Okuhara Seiko

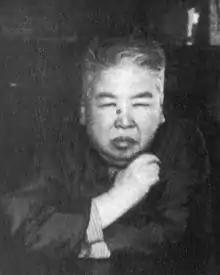
Okuhara Seiko

Born in Koga, now Ibaraki Prefecture, Okuhara Seiko was the daughter of a high-ranking samurai and renowned for her success as a painter, Seiko resided primarily in Edo-Tokyo, a political and social center of her time. Although the Koga domain had legal restrictions that prevented women from leaving Koga, she bypassed these restrictions by getting adopted by her aunt in the neighboring Sekiyado Domain. She was educated in Chinese history, literature, poetry, and philosophy— core subjects for a classical education at the time. She moved to Edo, around 1865, where she taught painting and lived in her later years with her companion and student, Watanabe Seiran (1855-1918). Seiran, who stayed by Seiko's side for more than 40 years, ended up adopting Seiko's style. Her work is influenced by the Kanō school, but is categorized as within the "nanga" literati school. Seiko, like most successful Japanese artists of her time, adapted Chinese literati styles to Japanese tastes. Seiko retired from the capital and continued her active life of painting, traveling and poetry from a countryside villa in Kumagaya.